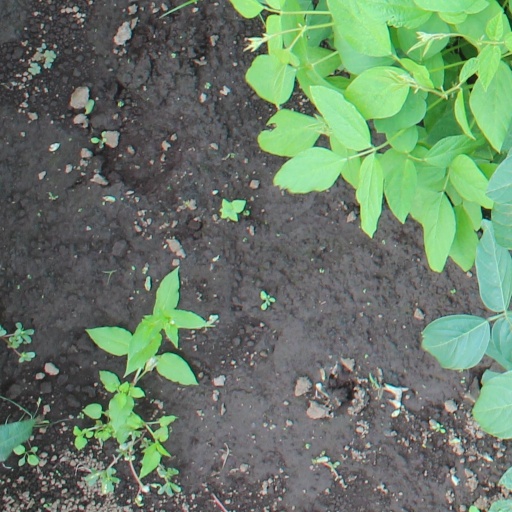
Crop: soybean